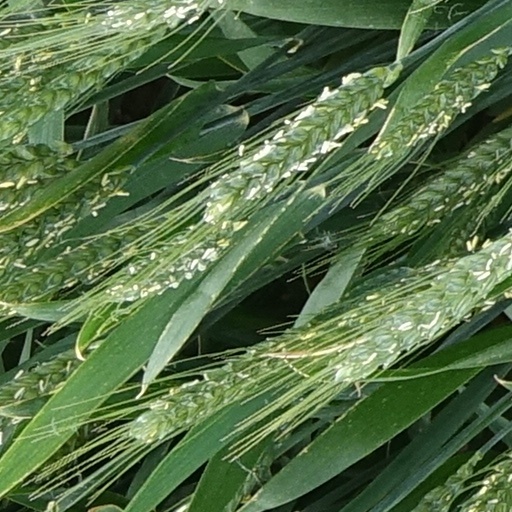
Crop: wheat